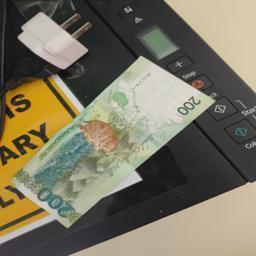
Label: 200_Back